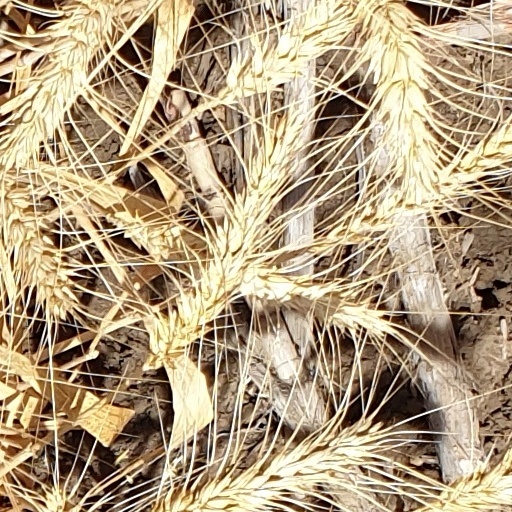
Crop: wheat